Badge of Glory

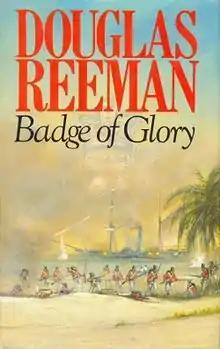
First edition

Badge of Glory is a nautical historical novel by Douglas Reeman. It forms the initial part of the multi-volume Blackwood saga. which follows the adventures of several generations of Royal Marine officers over 150 years.